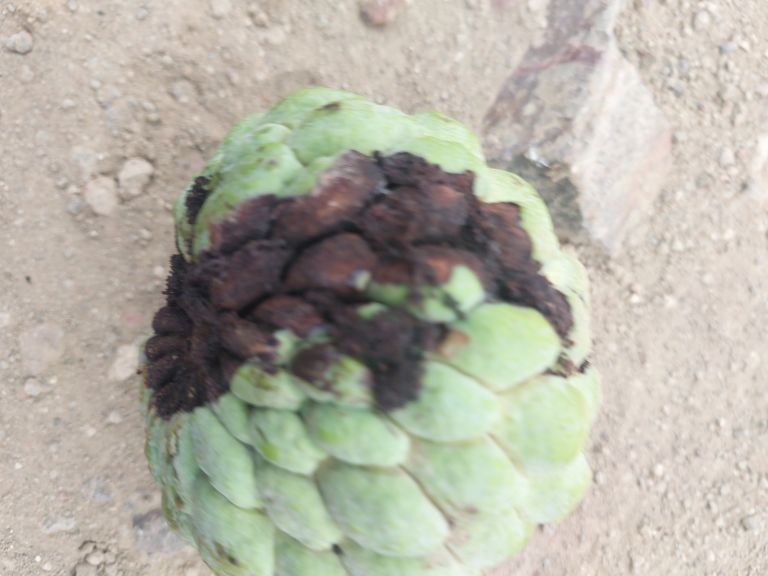
Disease label: Diplodia Rot